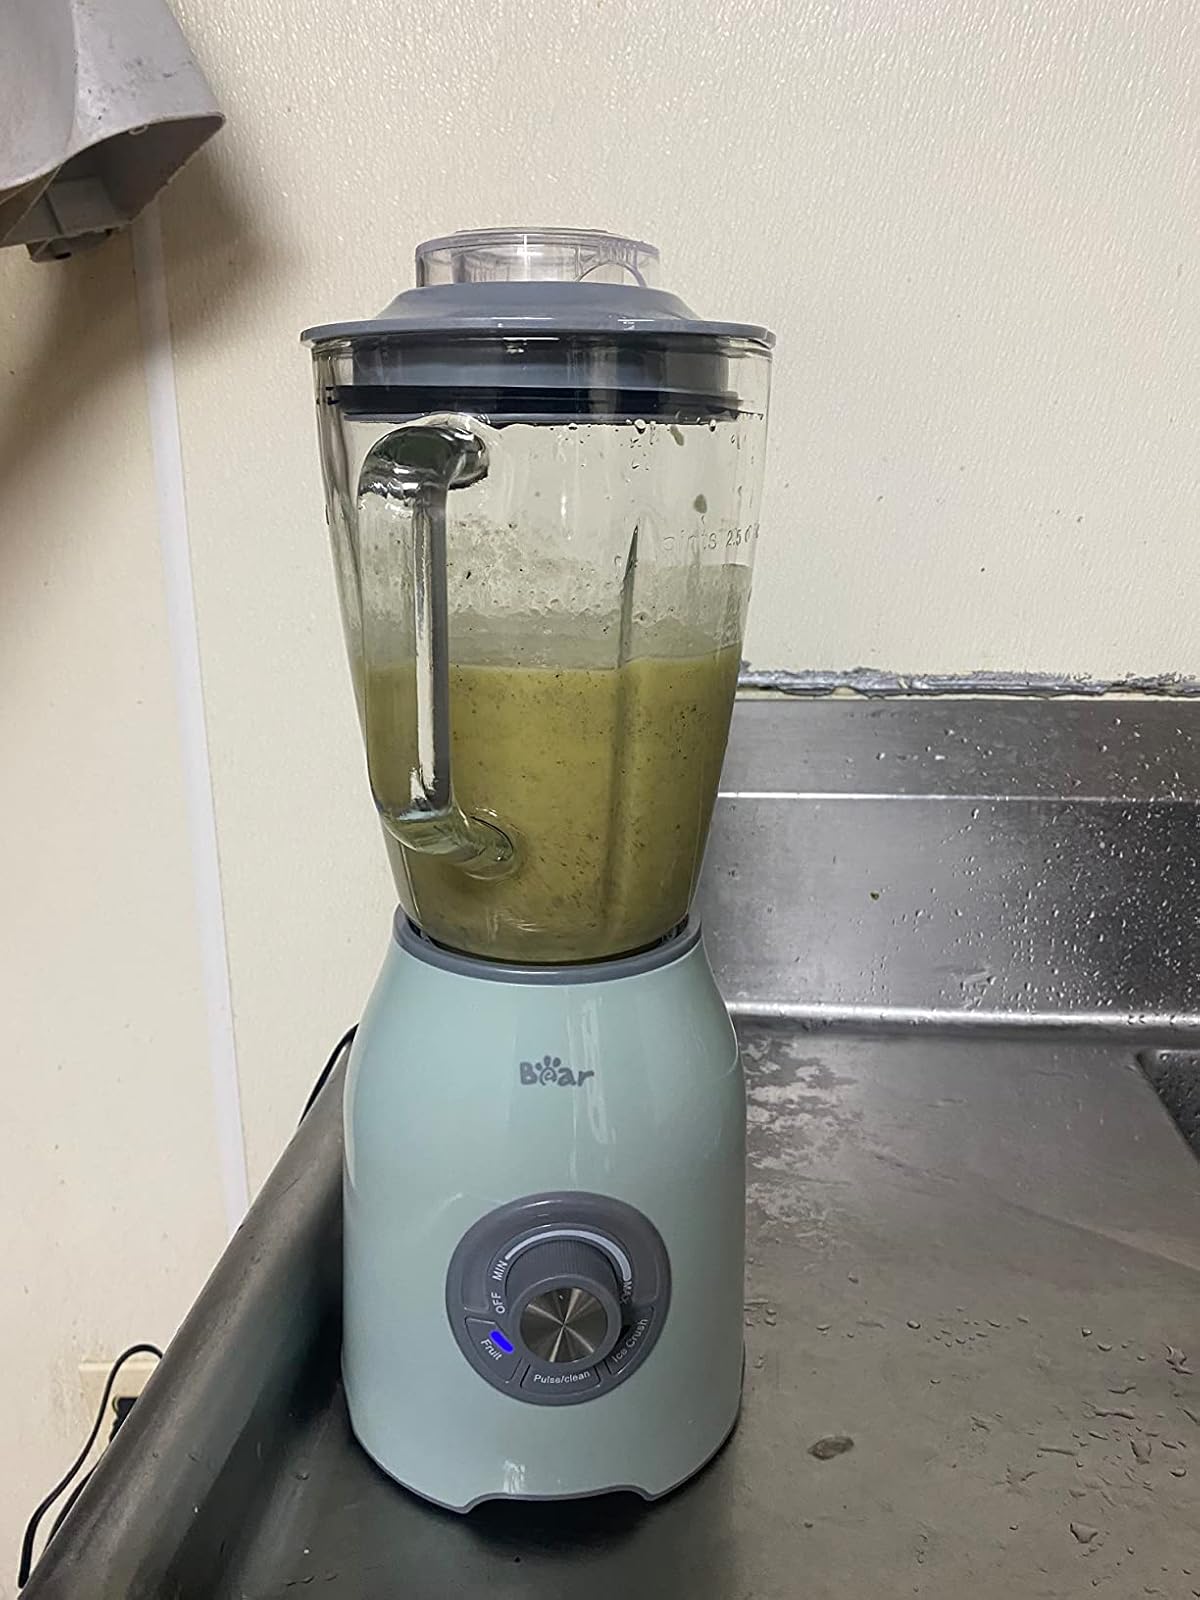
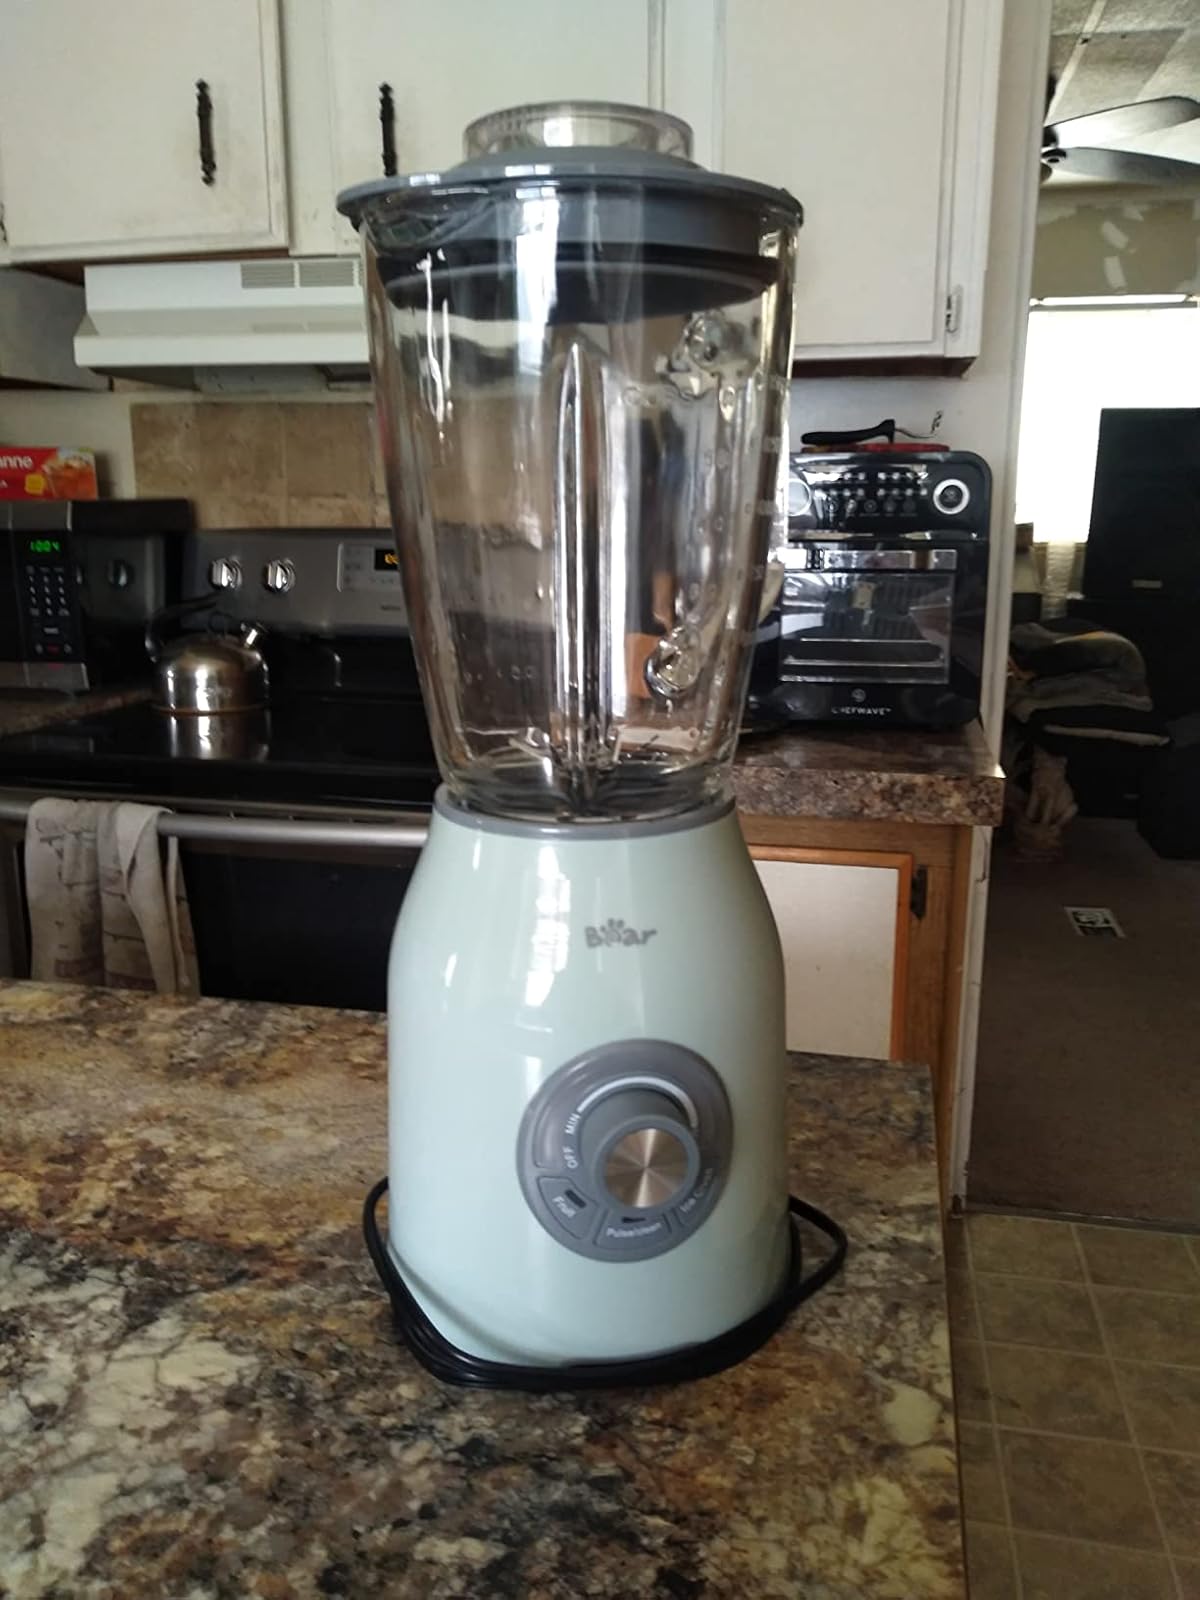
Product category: items_blender
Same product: yes